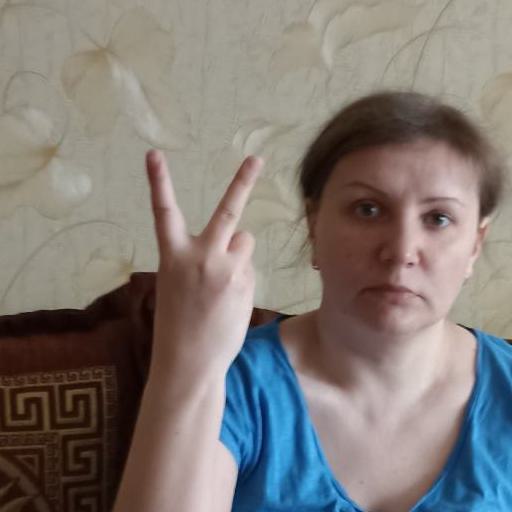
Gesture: peace_inverted